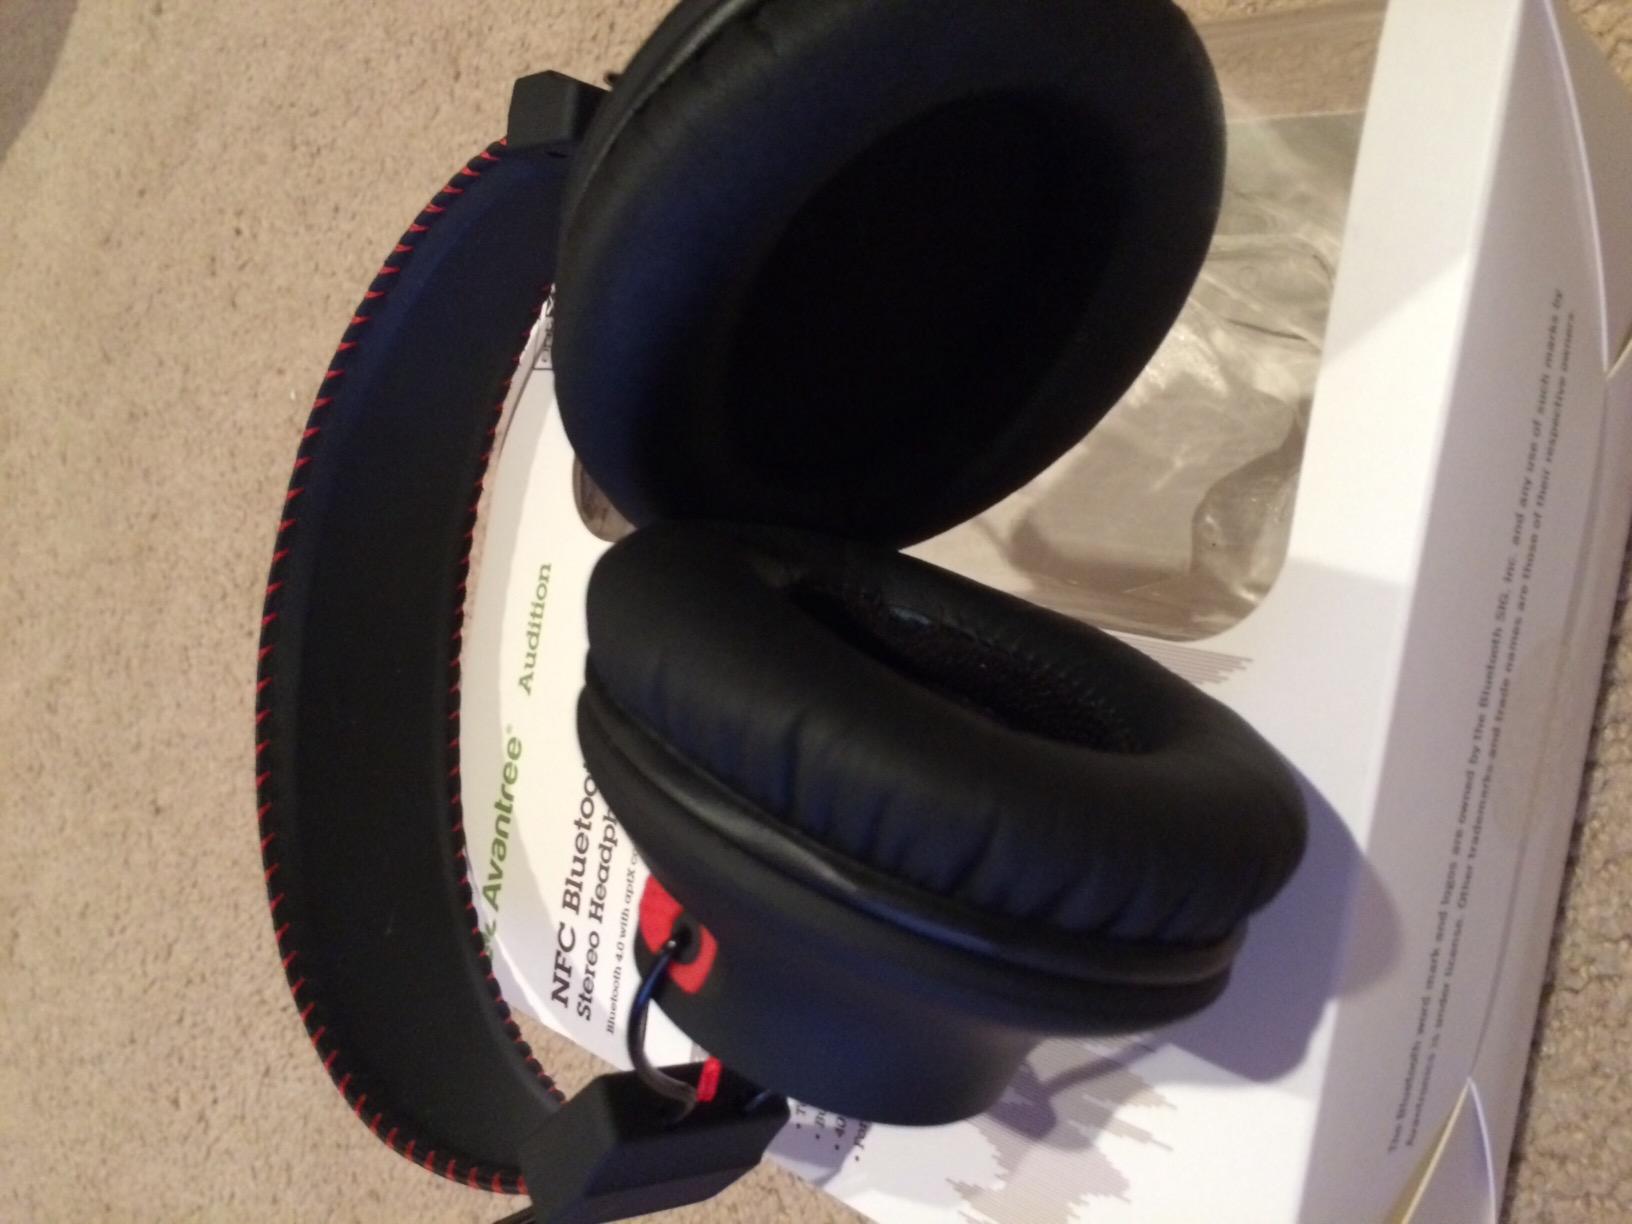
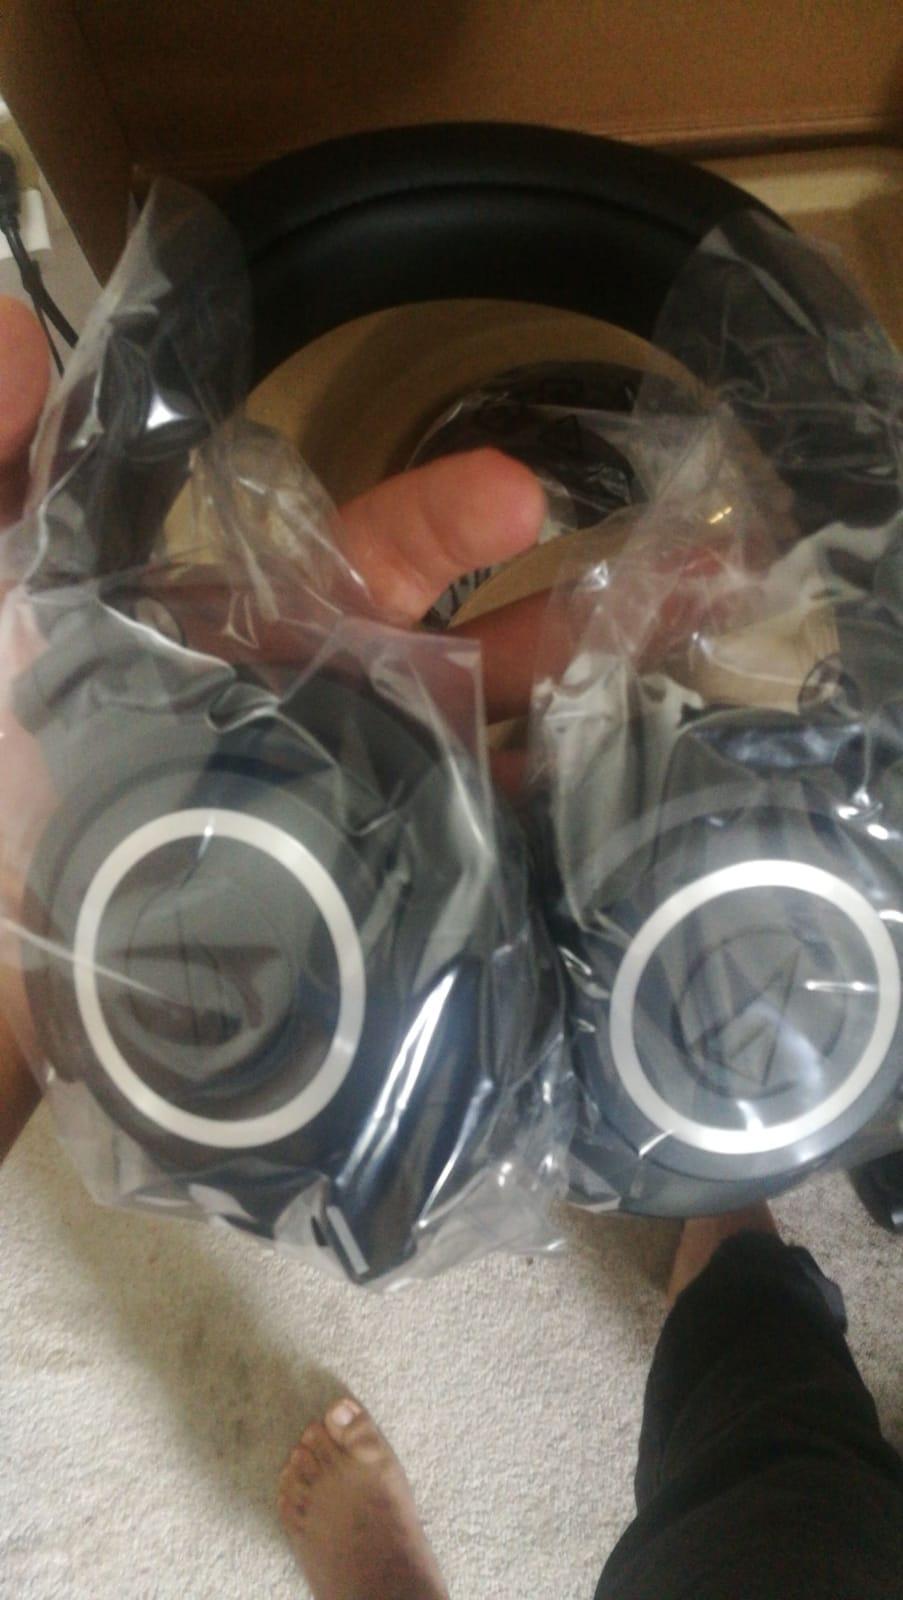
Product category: headphones
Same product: no